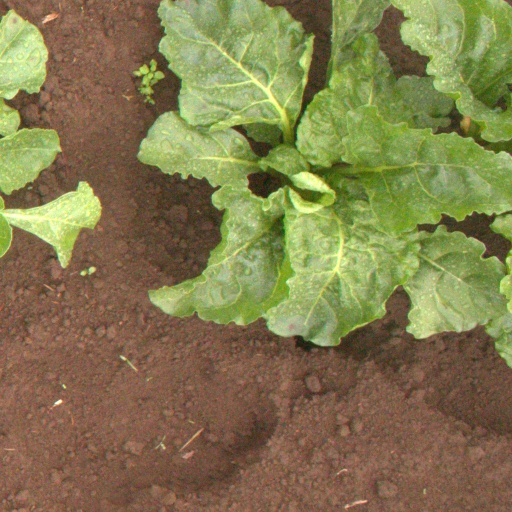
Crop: sugar beet